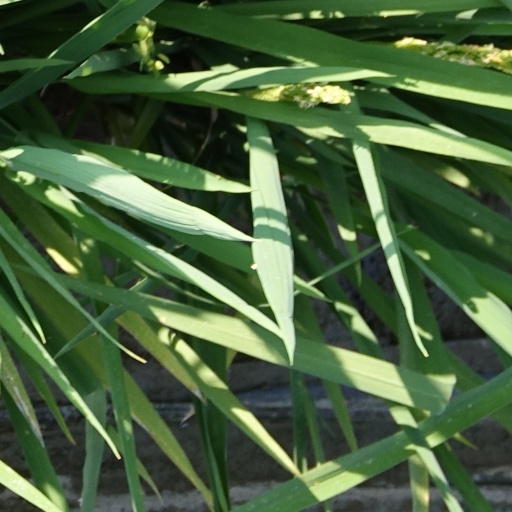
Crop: rice